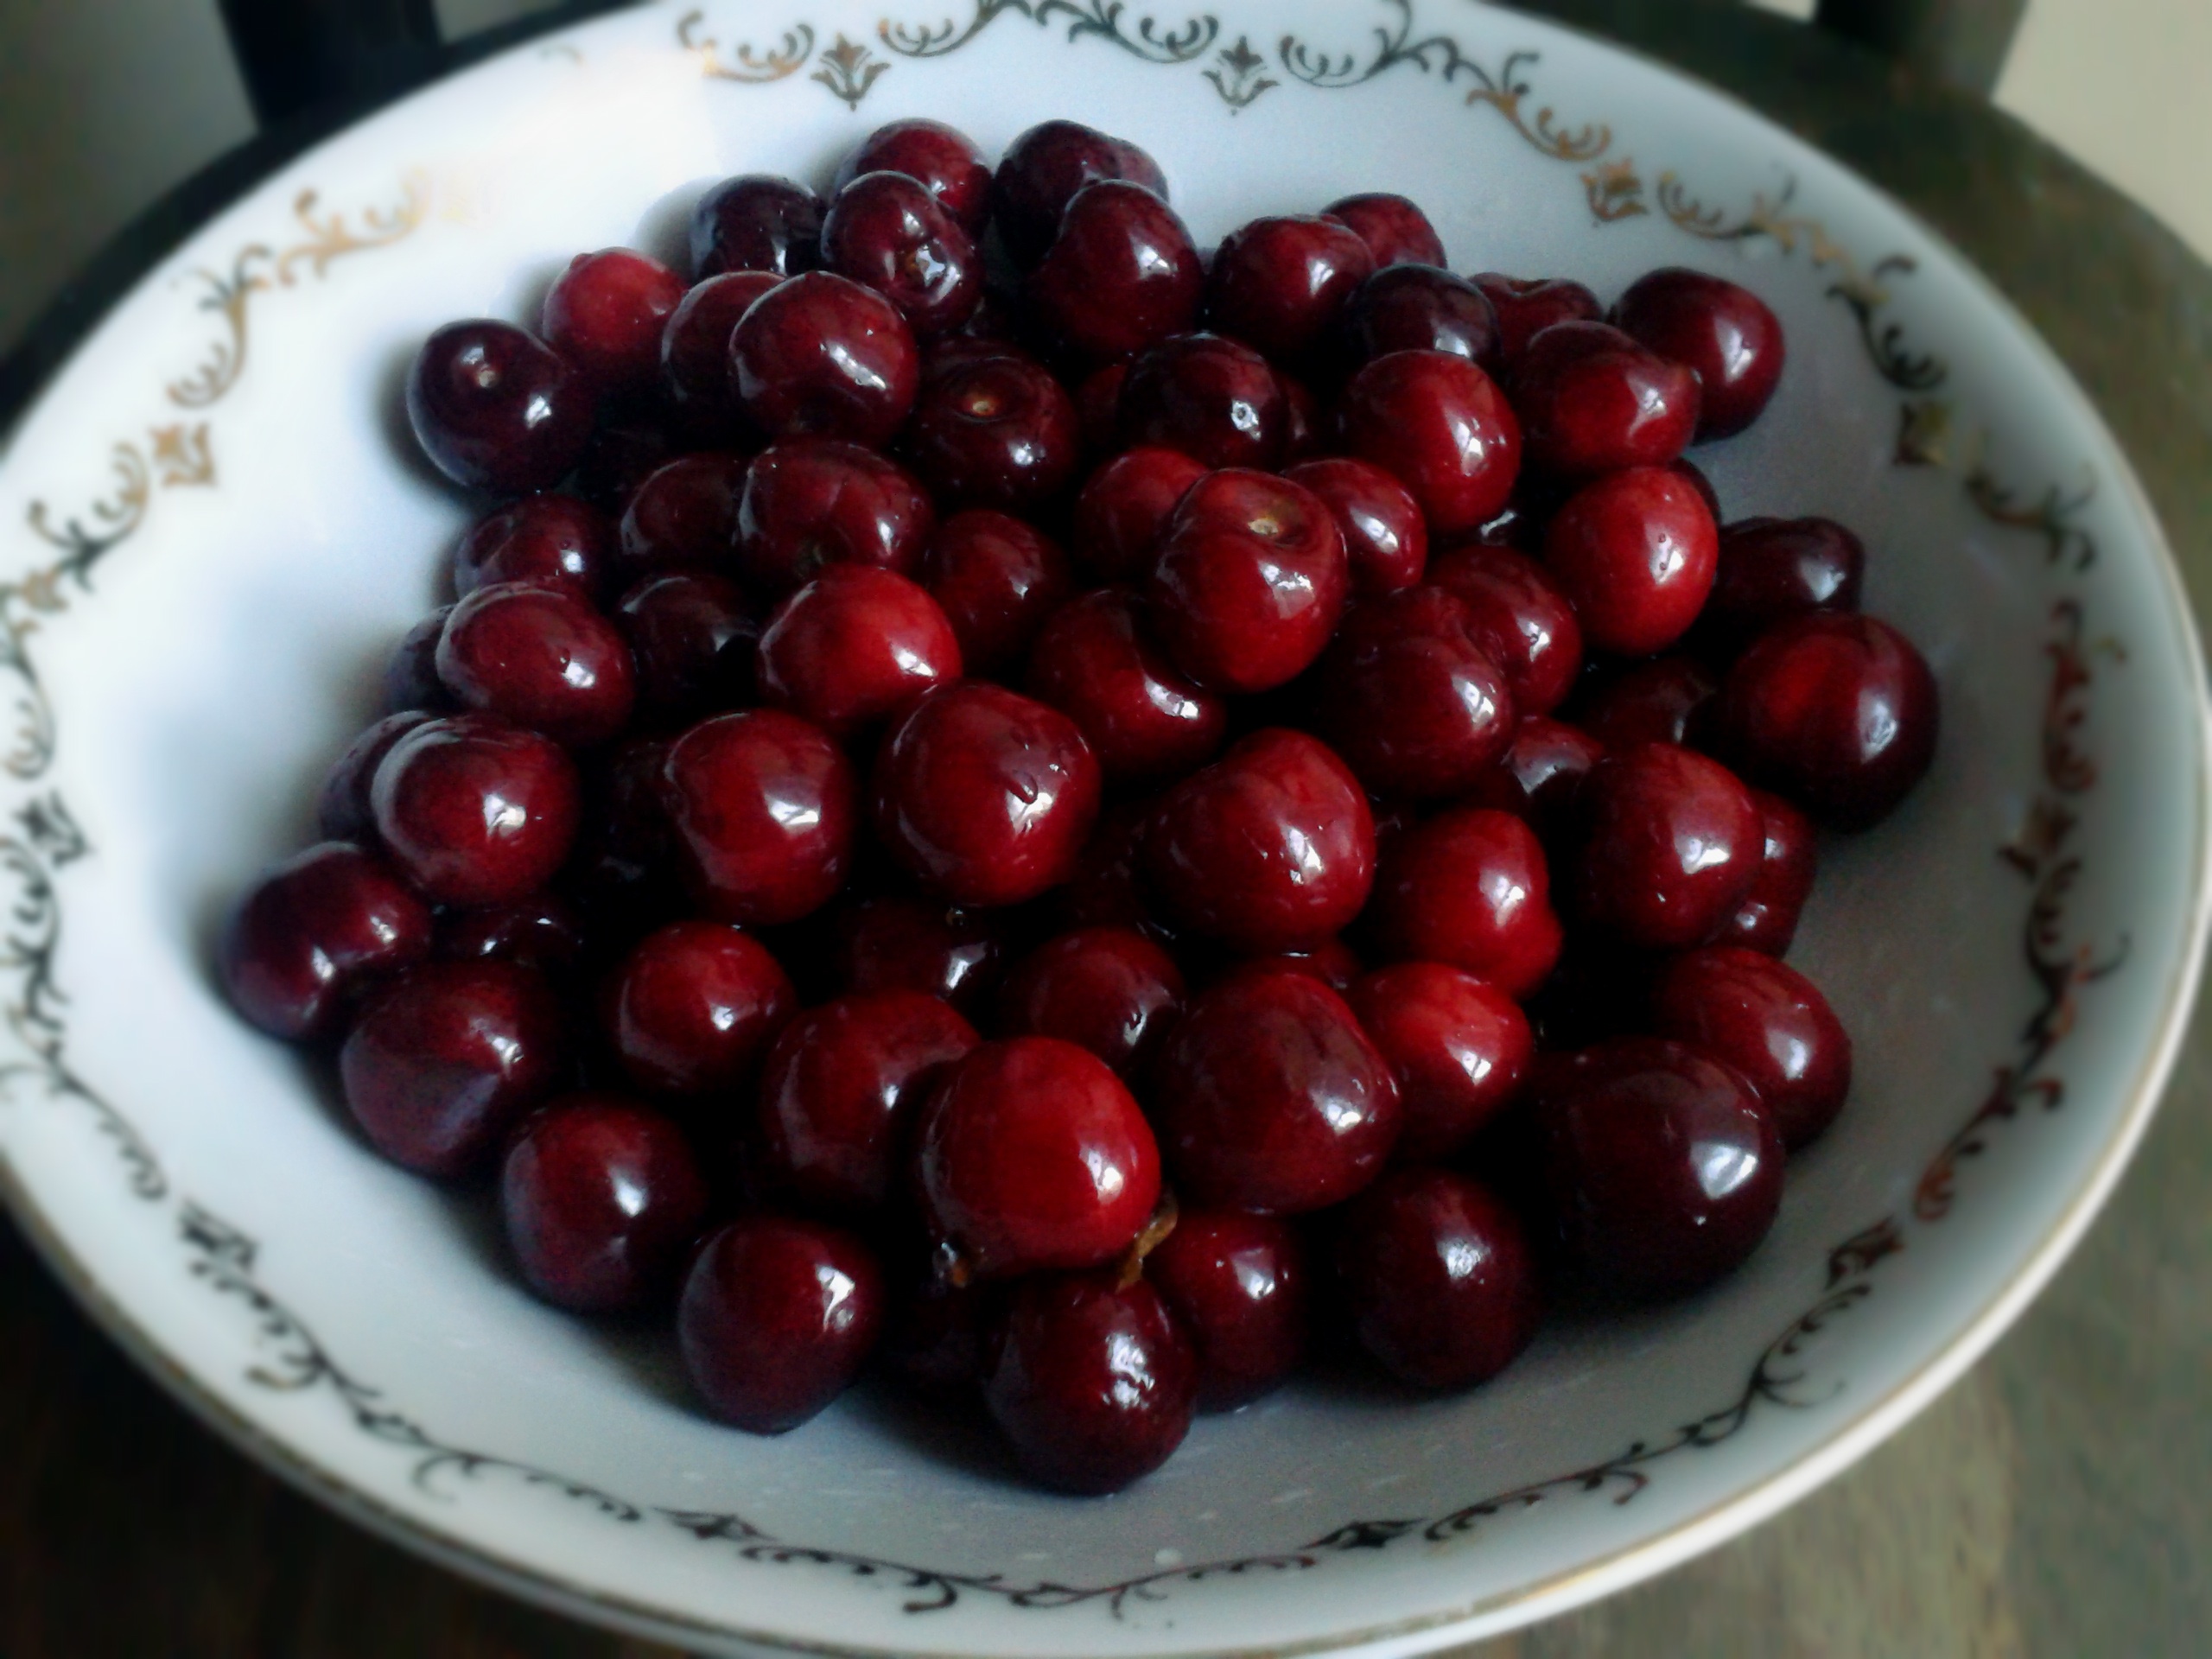
plant, fruit, berry, bowl, food, produce, healthy, snack, cranberry, cherry, cherries, flowering plant, land plant, frutti di bosco, zante currant, lingonberry jam